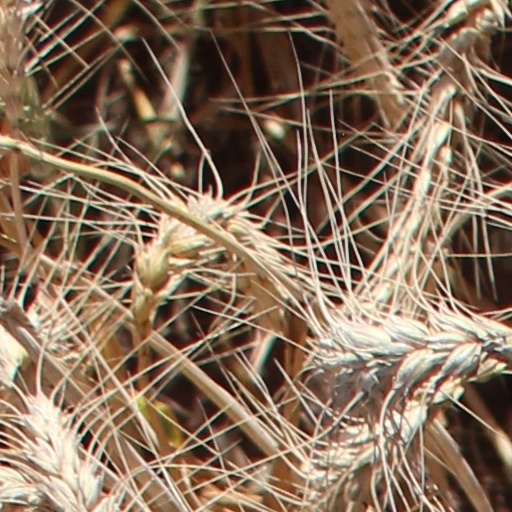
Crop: wheat